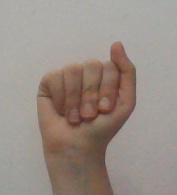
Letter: saad